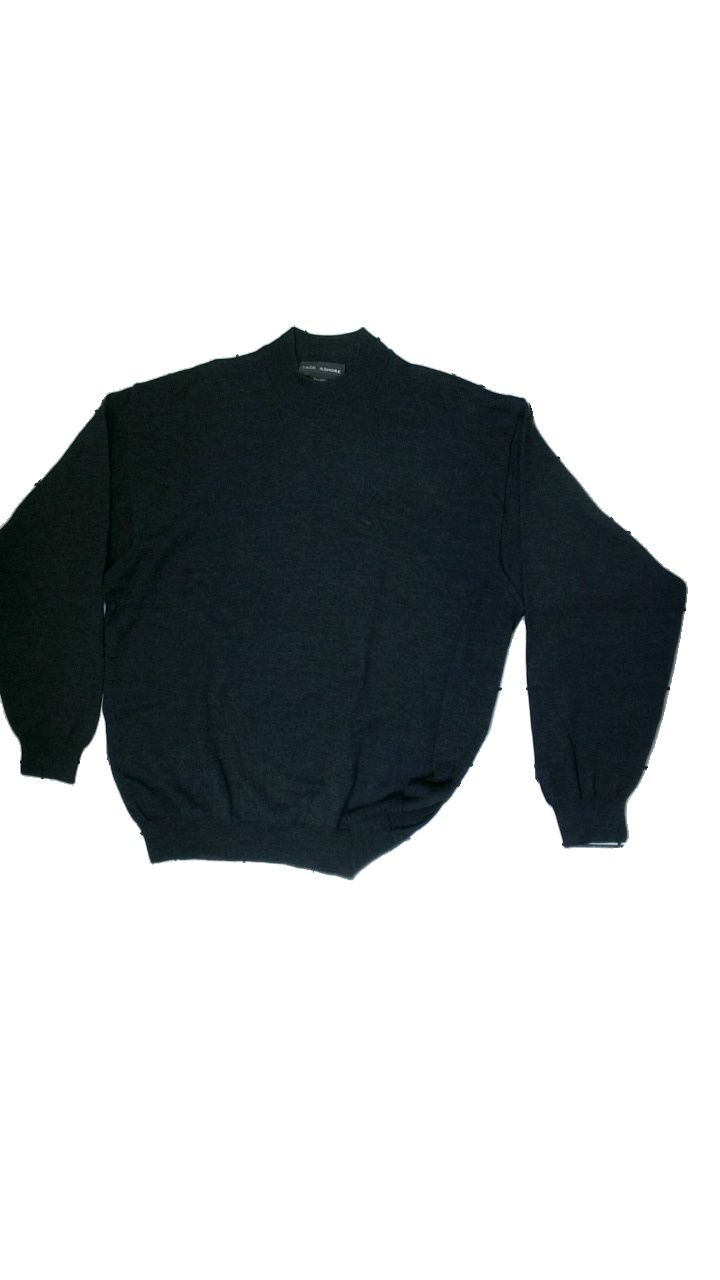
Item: Sweater (Men)
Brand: Jack Ashore
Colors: Grey
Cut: Regular
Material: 67% Acry 33% Wool
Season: All
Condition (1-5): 5
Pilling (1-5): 5
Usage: Reuse
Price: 100-150